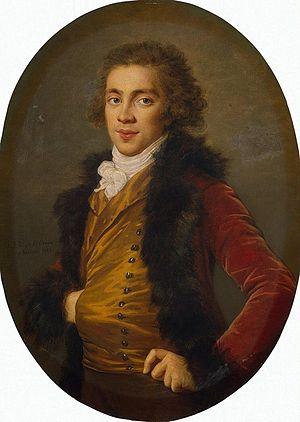
Le comte Grigori Alexandrovitch Stroganov, en alphabet cyrillique : граф Григорий Александрович Строганов, né le 16 septembre 1770 à Saint-Pétersbourg, décédé le 7 janvier 1857 à Saint-Pétersbourg, est un aristocrate russe qui fut titré comte d'Empire le 22 août 1826. Chambellan, diplomate et conseiller privé, ce fut l'un des hommes les plus cultivés de son époque et un mécène fameux.
Cette page fournit une liste chronologique de tableaux de la peintre française Élisabeth Vigée Le Brun.